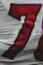
Number: 7